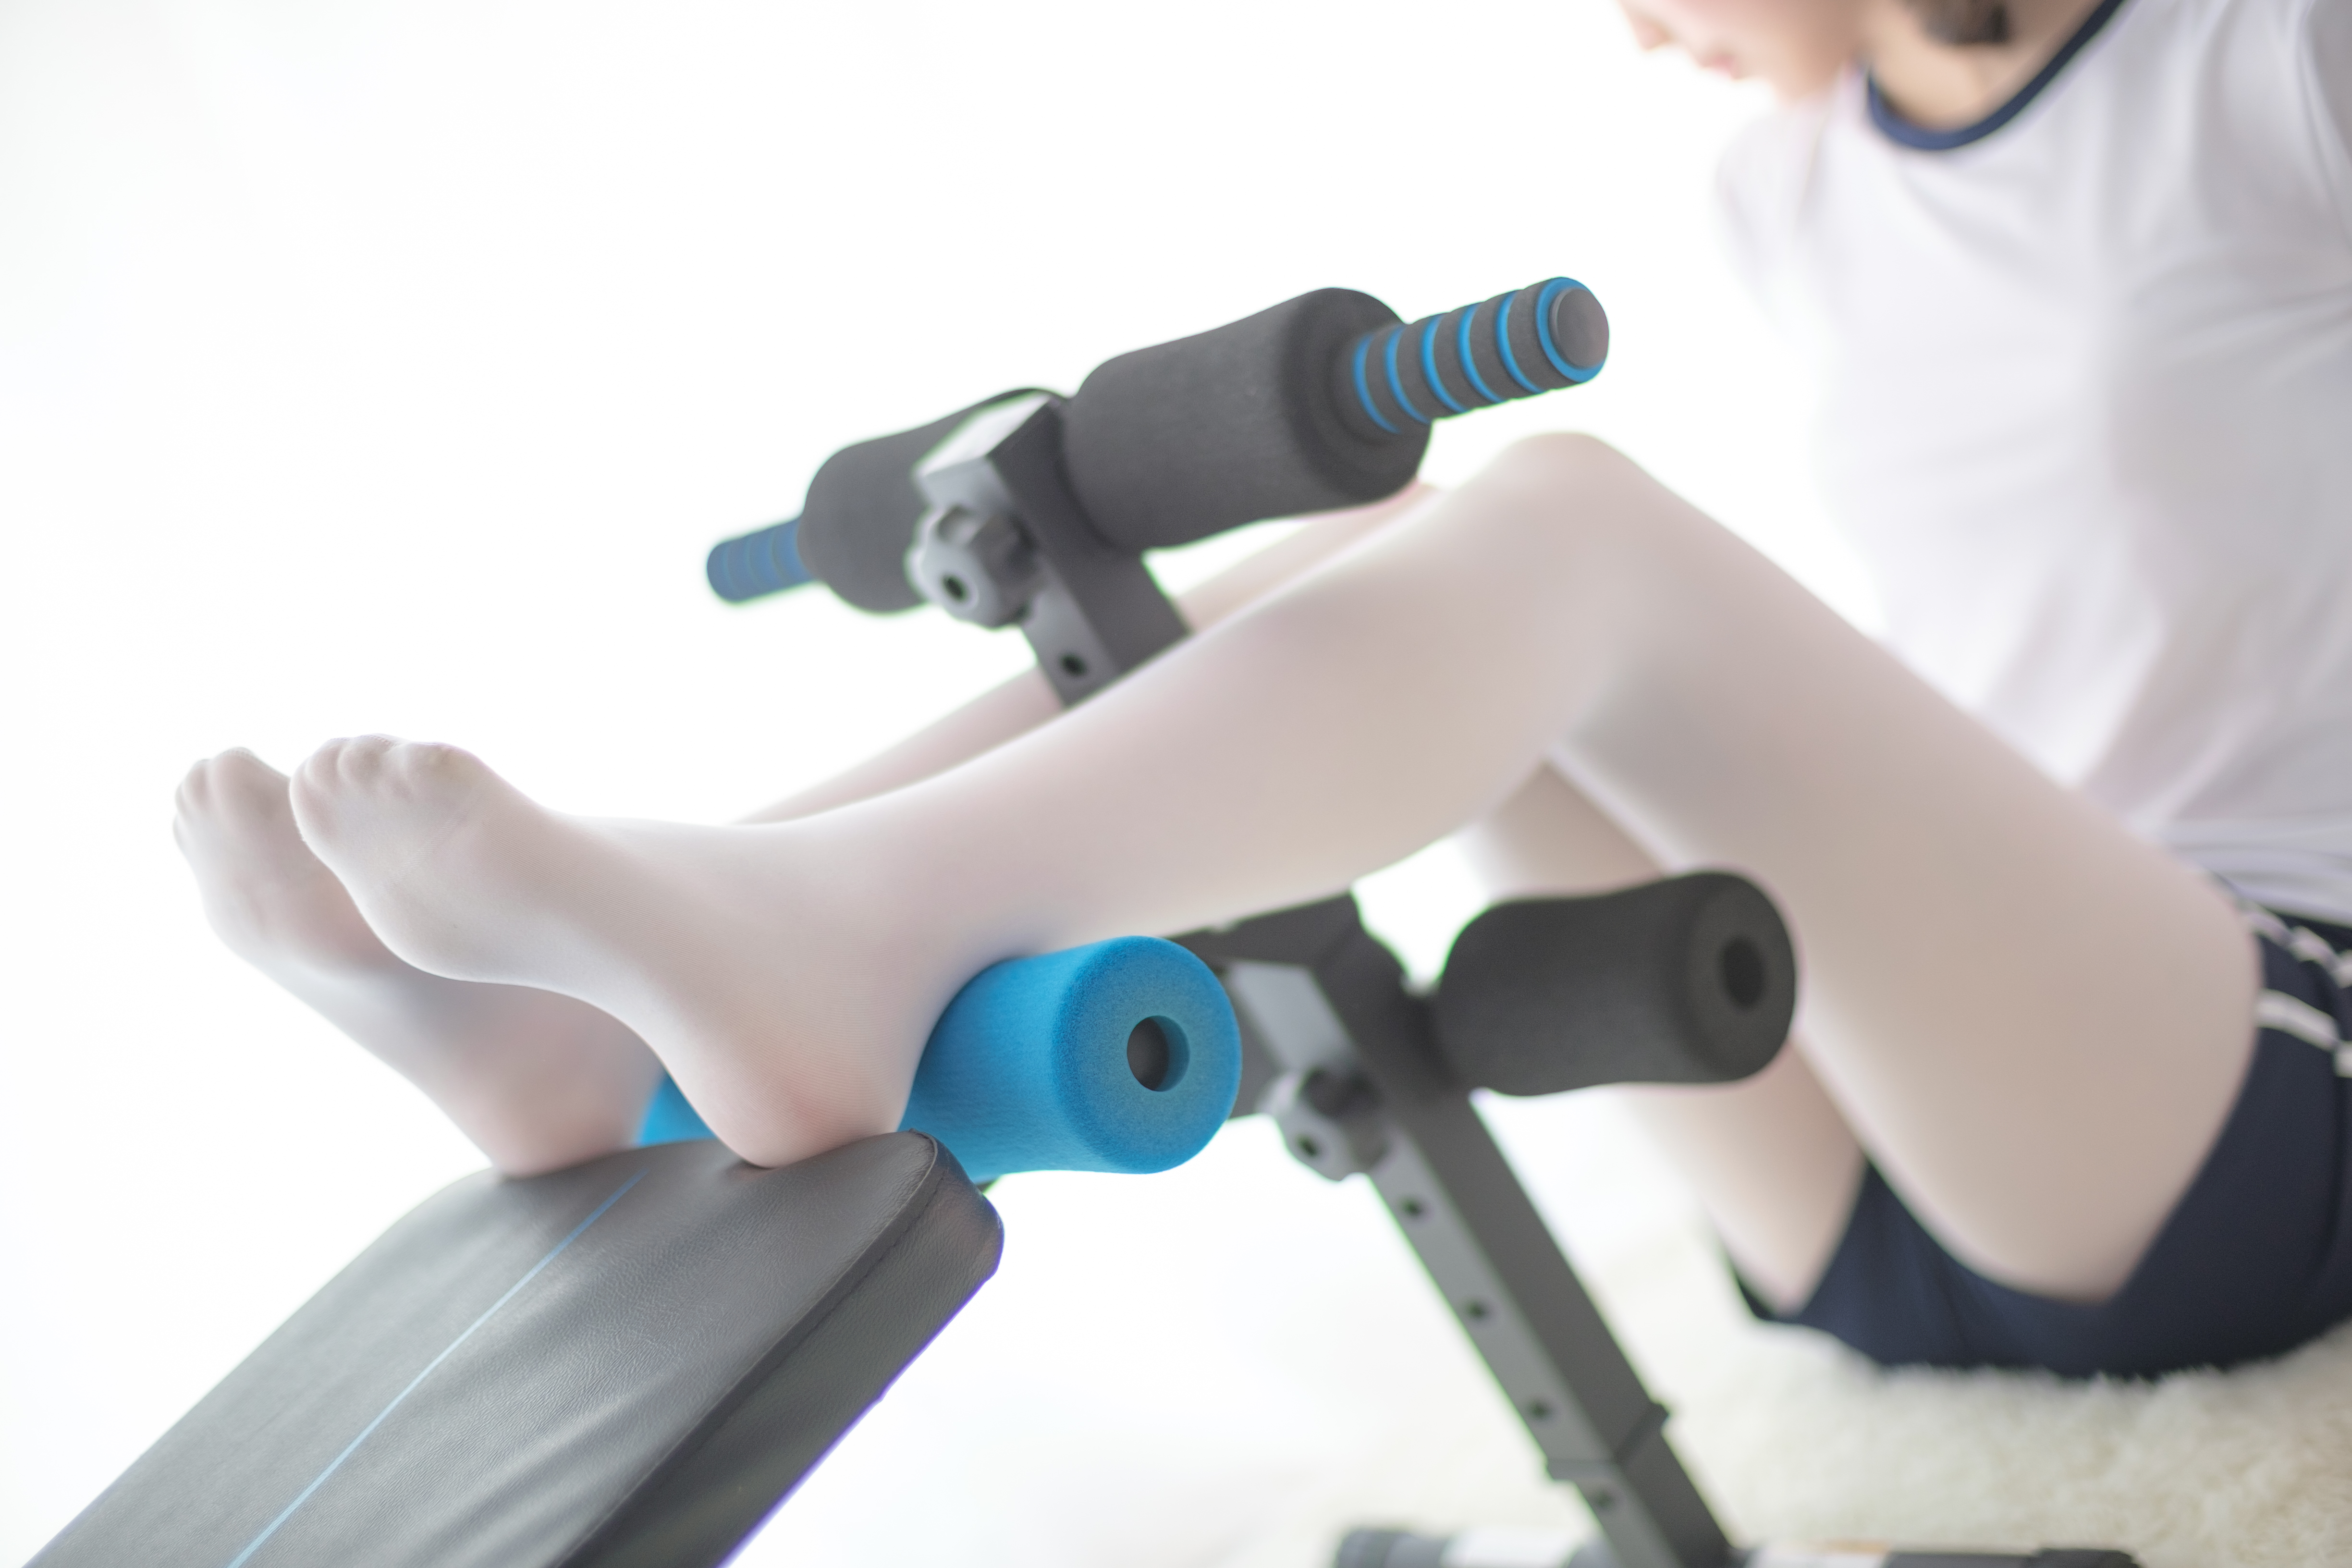
pantyhose, joint, hand, arm, product design, finger, product